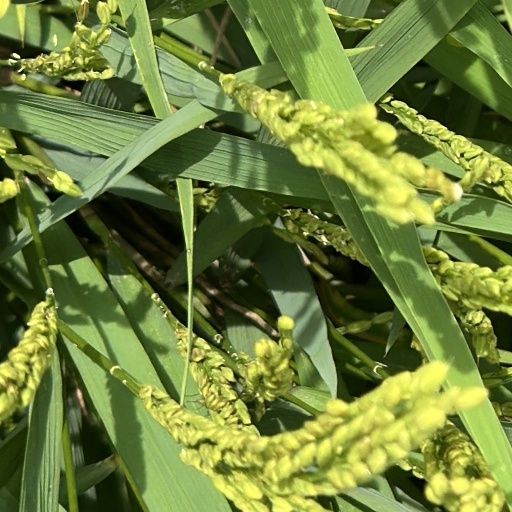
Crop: rice